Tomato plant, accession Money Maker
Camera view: horizontal (90 deg, fisheye); turntable rotation: 30 degrees
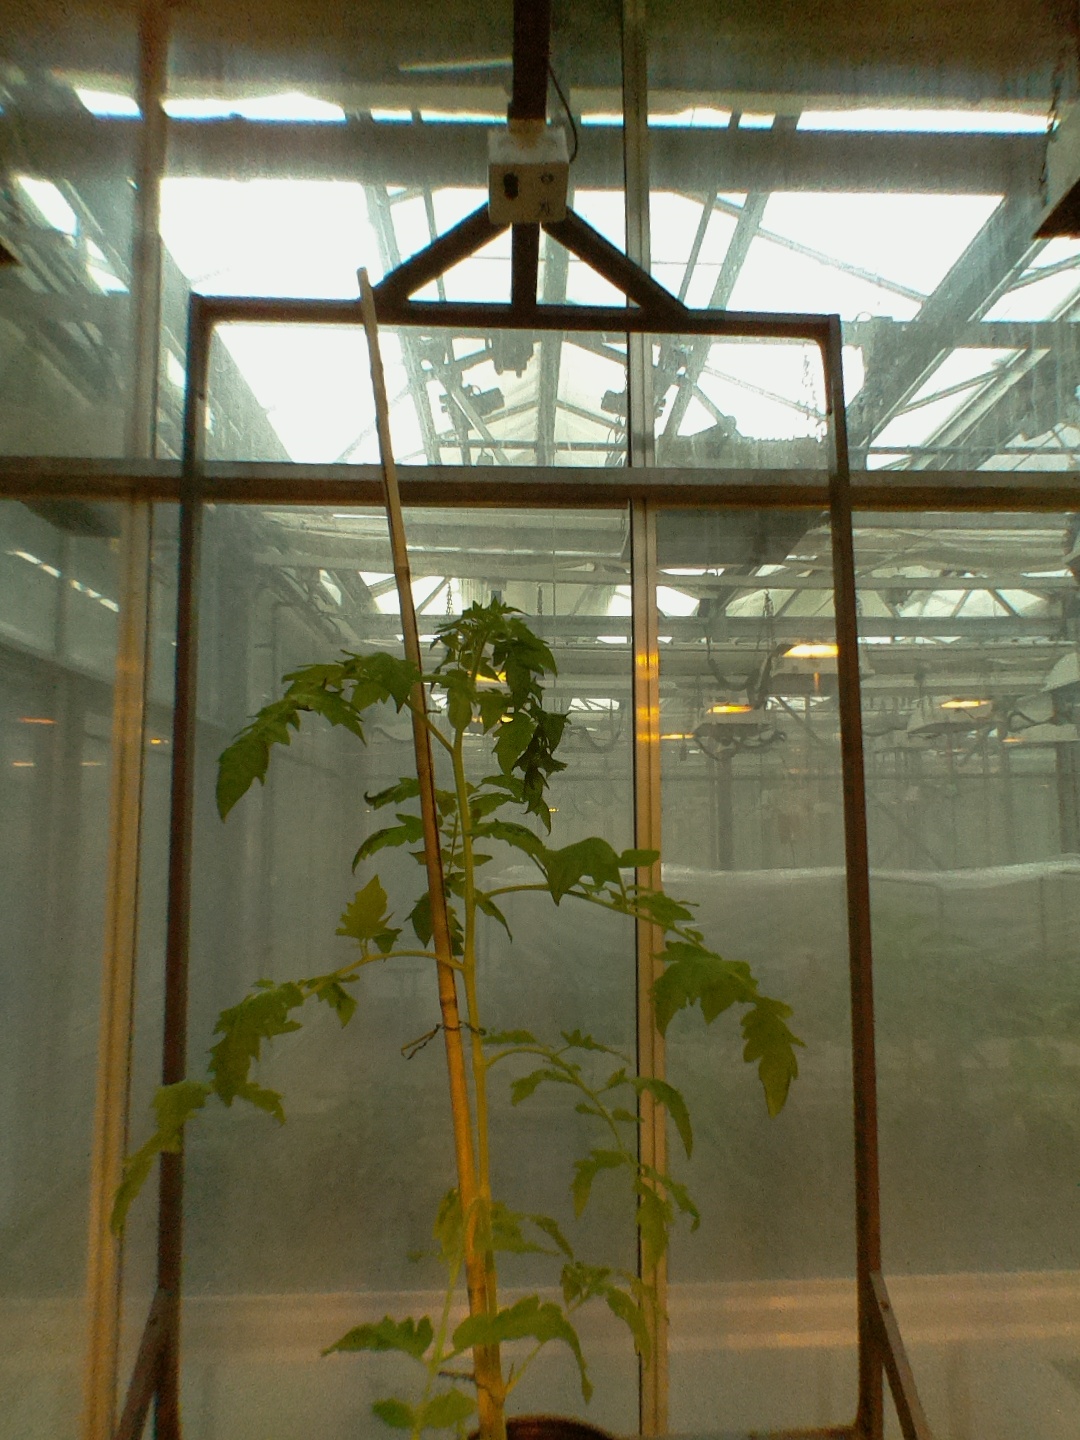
BBCH growth stage 16: 12 of true leaves visible